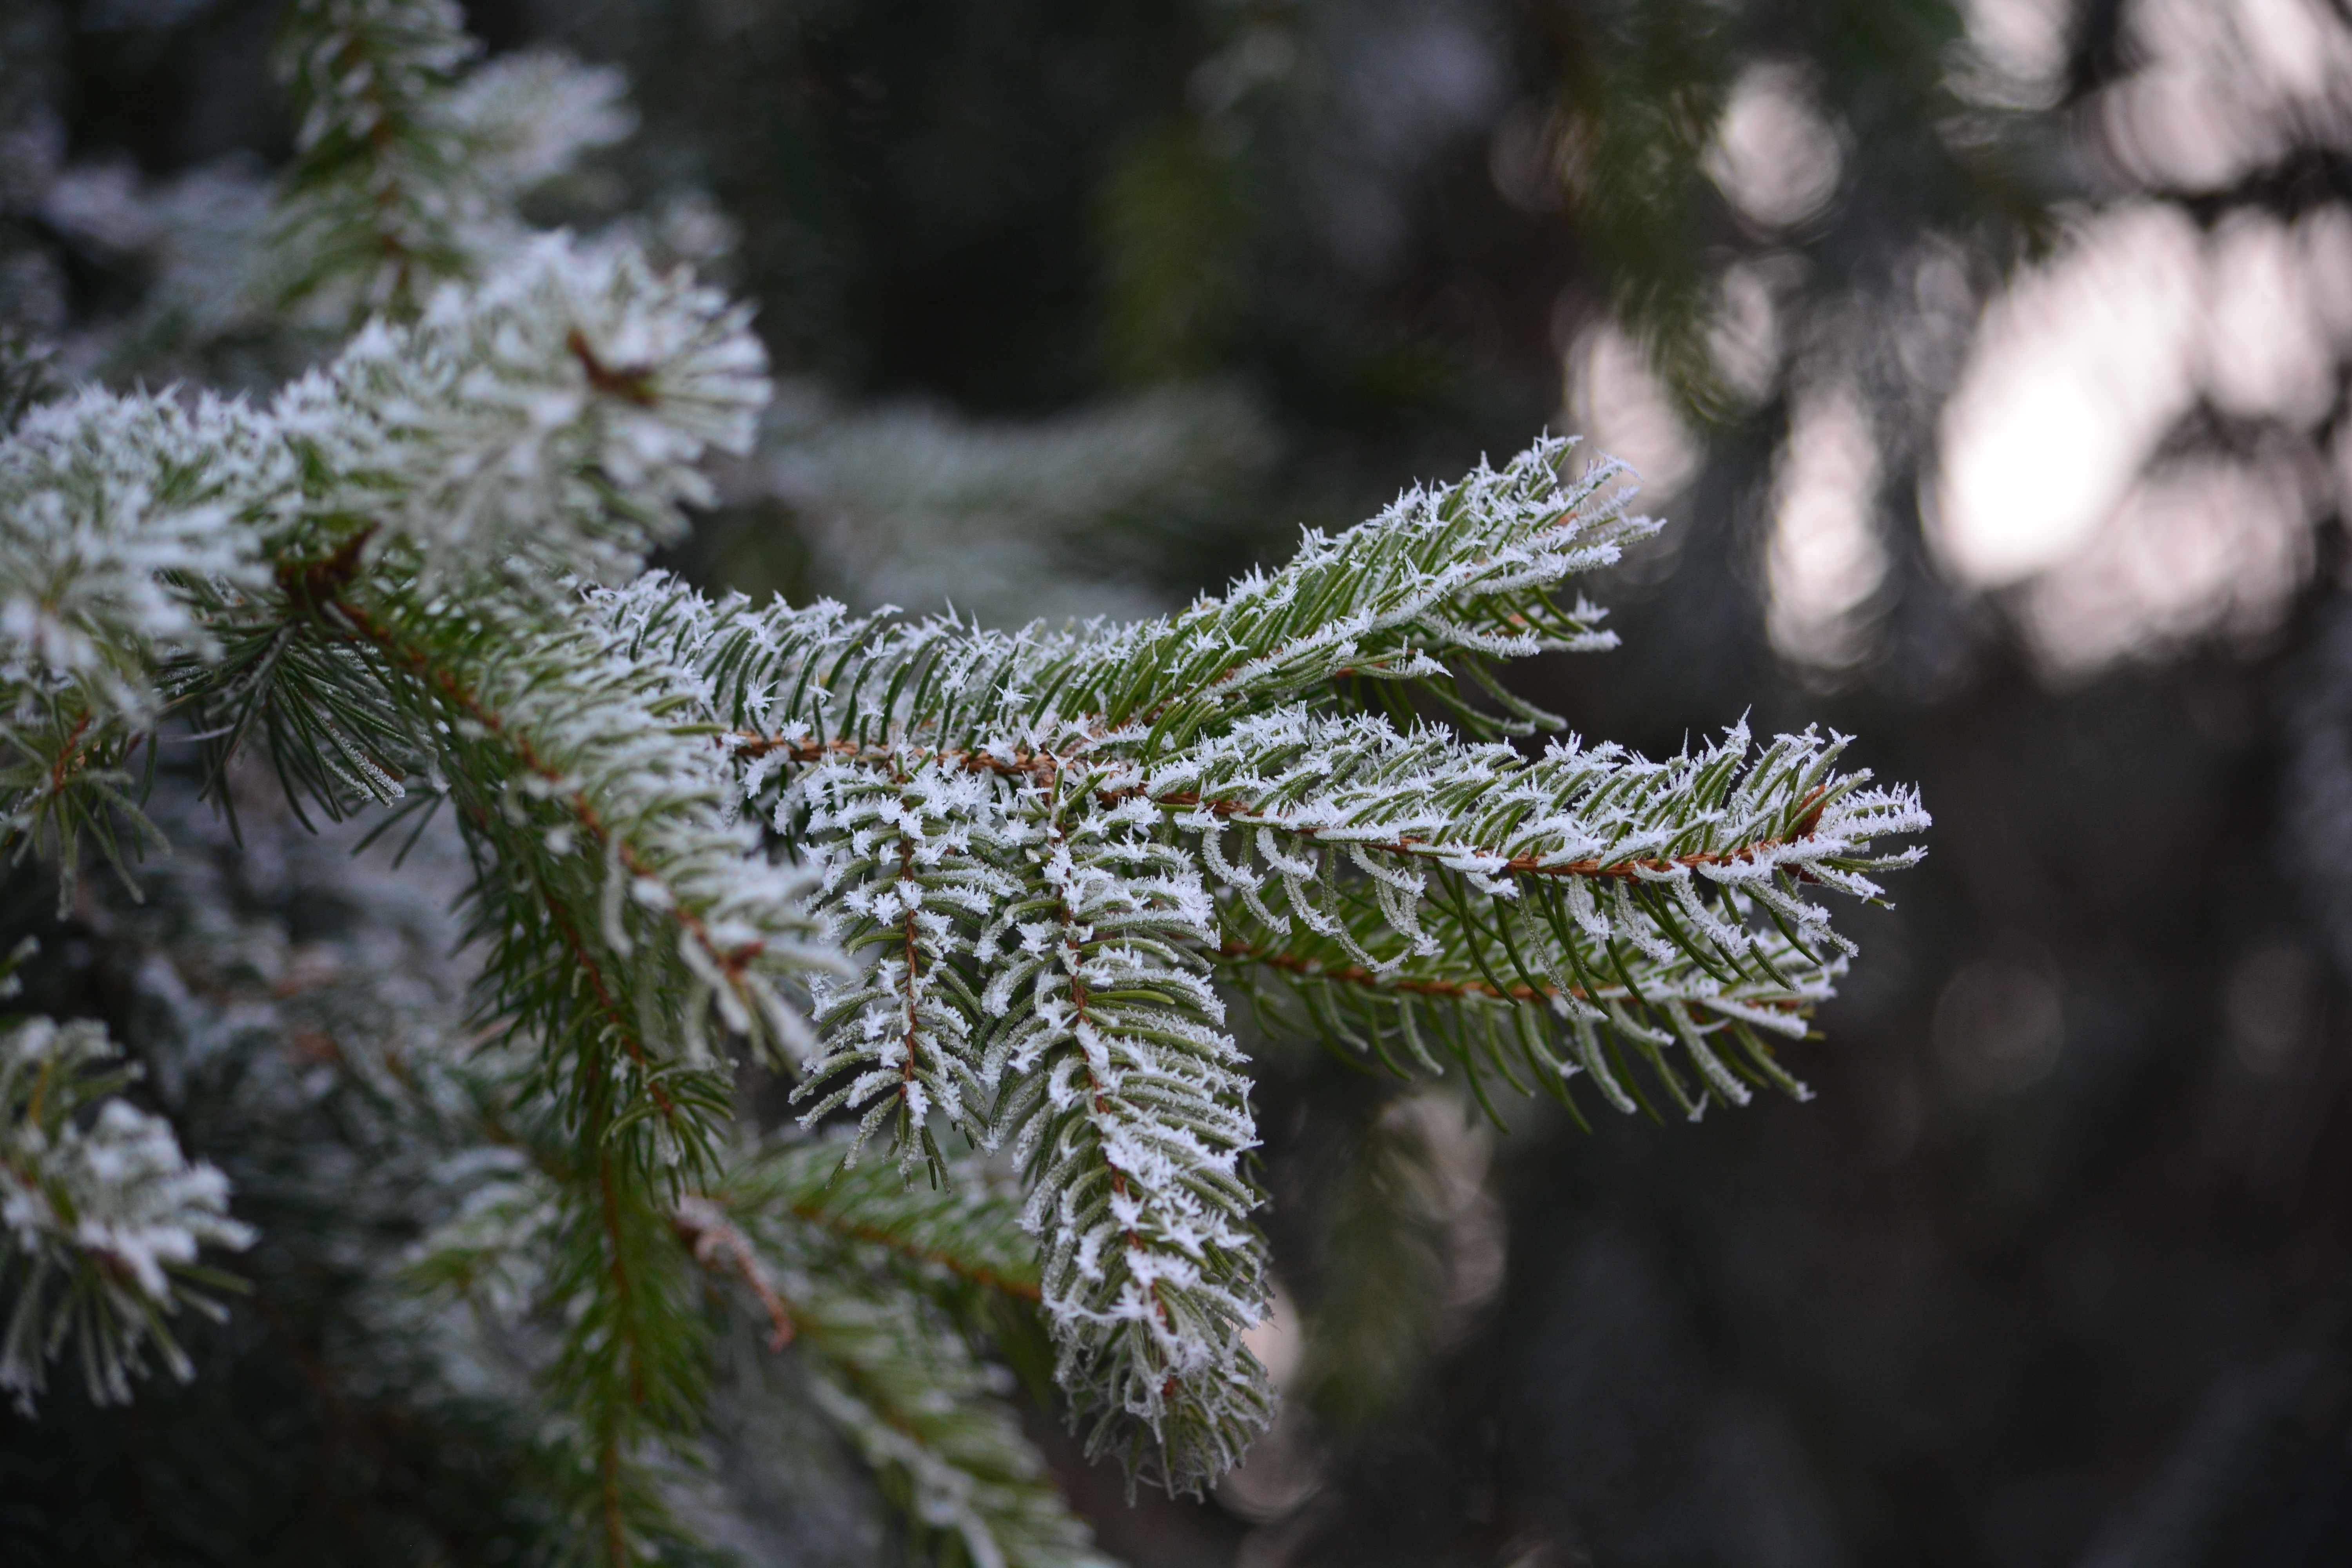
landscape, tree, nature, branch, cold, winter, plant, wood, leaf, flower, frost, pine, evergreen, botany, fir, flora, twig, conifer, spruce, shrub, larch, rime, macro photography, woody plant, land plant, rimy